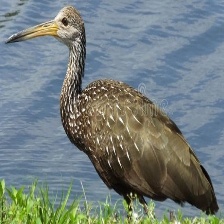
Species: LIMPKIN
Scientific name: ARAMUS GUARAUNA